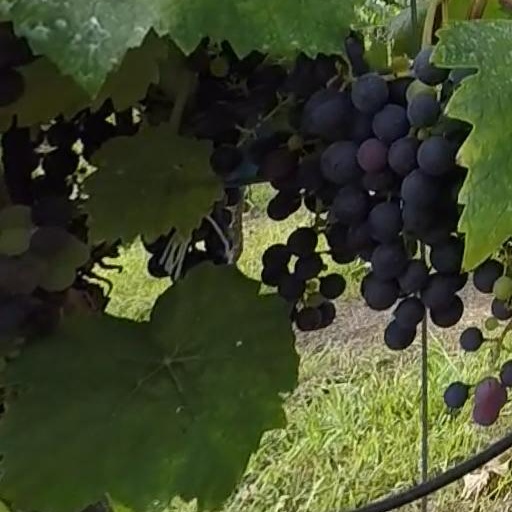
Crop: grape